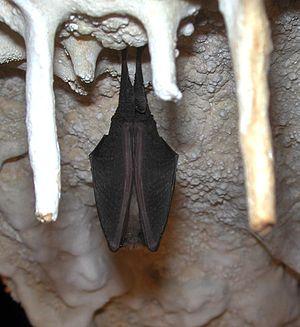
Mons (Var) :chiroptère au toit d'une grotte
Mons est une commune française située dans le département du Var, en région Provence-Alpes-Côte d'Azur.